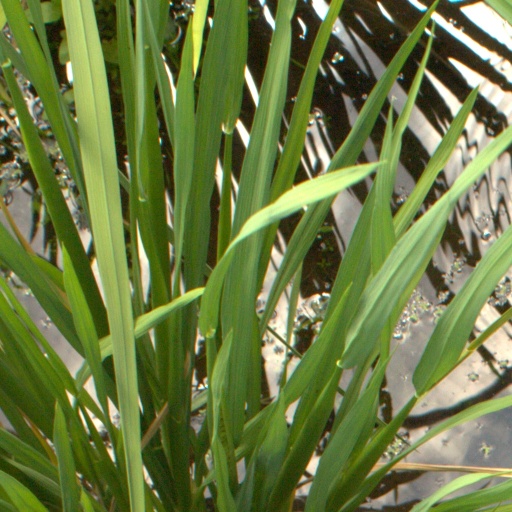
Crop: rice